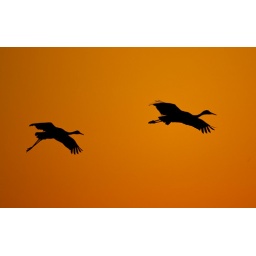
Sandhill CraneGrus canadensistwo birds in fligt at duskagainst orange skyBosque del Apache NWR,Socorro Co., New Mexico27 November 2009